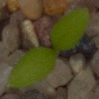
Label: common_chickweed